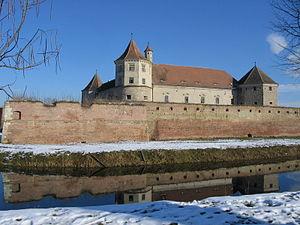
Voici une liste des châteaux déclarés monuments historiques par le Ministère de la Culture de Roumanie. Cette liste ne comprend que des châteaux de plaisance, voire des châteaux forts qui, à un certain moment de leur histoire, ont été transformés en châteaux de plaisance. Par conséquent, les châteaux forts, les citadelles, les forteresses, les places fortes, voire les autres ouvrages fortifiés de la Roumanie ne se trouvent pas ci-dessous, mais dans la liste de forts, fortifications, citadelles et places fortes en Roumanie.